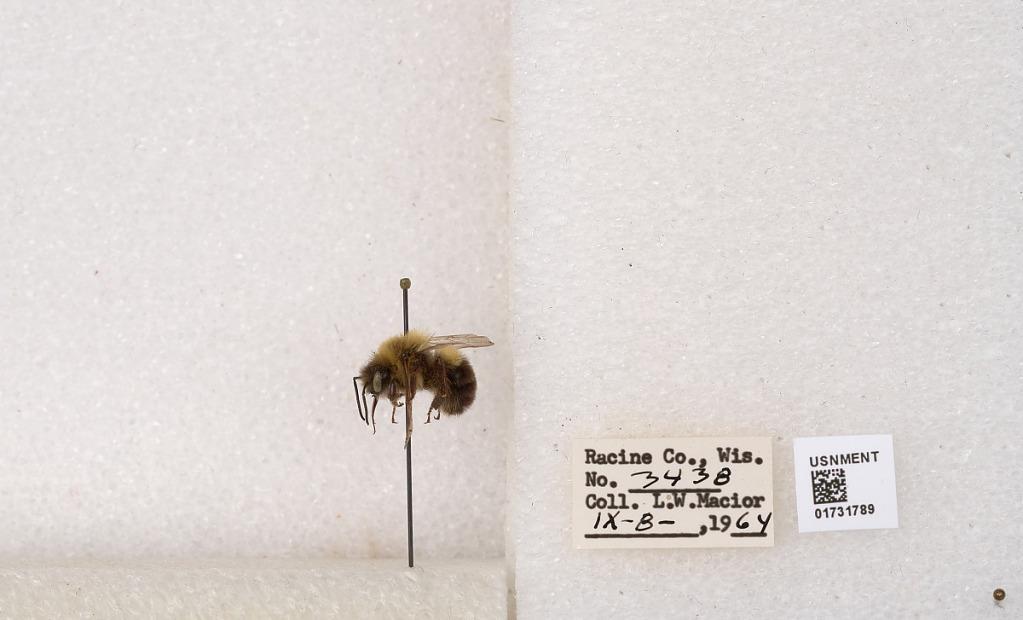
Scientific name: Bombus impatiens Cresson
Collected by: L. Macior
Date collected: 1964-9-8
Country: United States
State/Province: Wisconsin
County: Racine
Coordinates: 42.7299, -87.8123